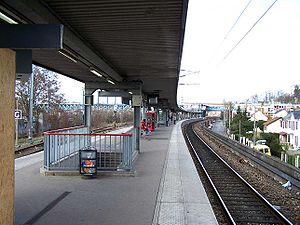
au premier plan la gare de Conflans Fin d'Oise (sur la ligne du RER A) et dans le fond, perpendiculairement, la gare haute de Conflans-Pont-Eiffel sur la ligne SNCF Paris-Saint-Lazare/Mantes-la-Jolie à Conflans-Sainte-Honorine (Yvelines, France)
La gare de Conflans-Fin-d'Oise est une gare ferroviaire française de la ligne de Paris-Saint-Lazare à Mantes-Station par Conflans-Sainte-Honorine et de la ligne d'Achères à Pontoise, située dans la commune de Conflans-Sainte-Honorine.
La ligne d'Achères à Pontoise est une ligne de chemin de fer française à double voie électrifiée du nord-ouest de l'Île-de-France reliant Achères, sur l'artère Paris - Rouen - Le Havre, à Pontoise.